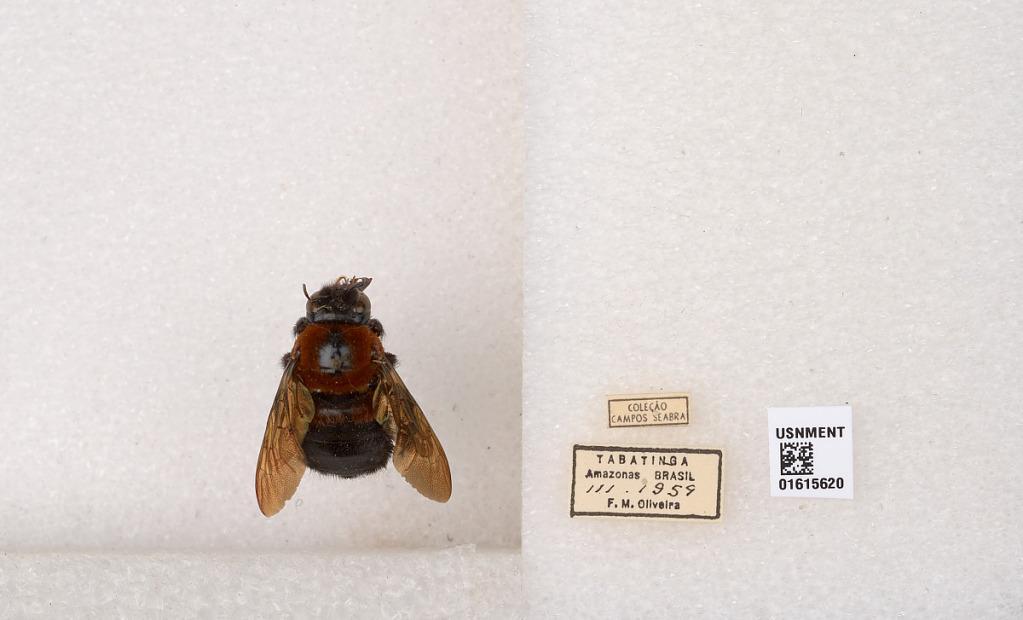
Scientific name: Xylocopa (Neoxylocopa) similis Smith
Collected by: F. Oliveira
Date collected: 1959-3-1
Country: Brazil
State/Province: Amazonas
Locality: Tabatinga